Dayaram

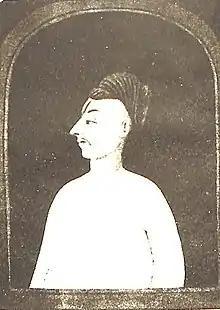
Dayaram

Dayaram (1777–1853) was a Gujarati poet of medieval Gujarati literature and was the last poet of the pre-British Gujarati school. He is known in Gujarati literature for his literary form called "garbi", a lyric song. He was a follower of Pushtimarg of Hindu Vaishnavism. Dayaram, along with Narsinh Mehta and Meera, is considered a major contributor during the Bhakti movement in Gujarati literature.